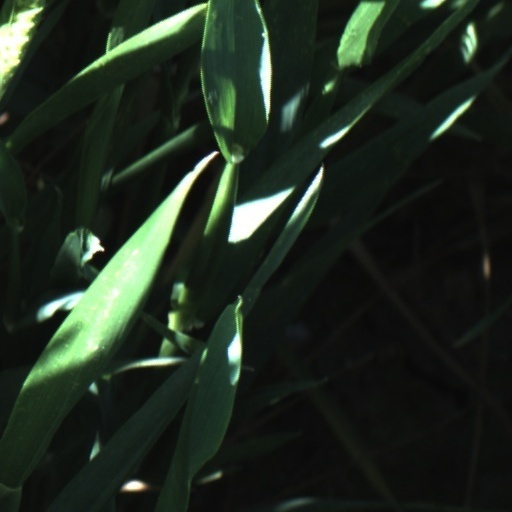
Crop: wheat